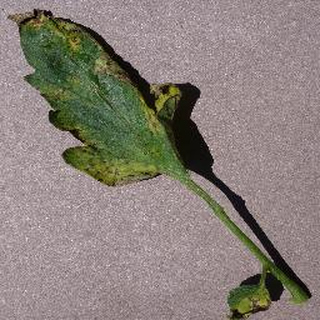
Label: tomato_septoria_leaf_spot